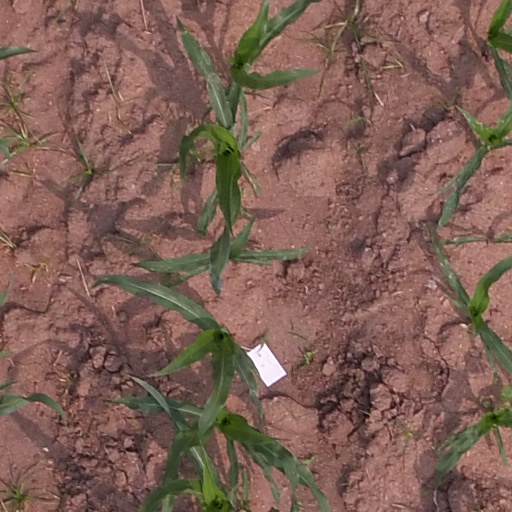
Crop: maize; corn